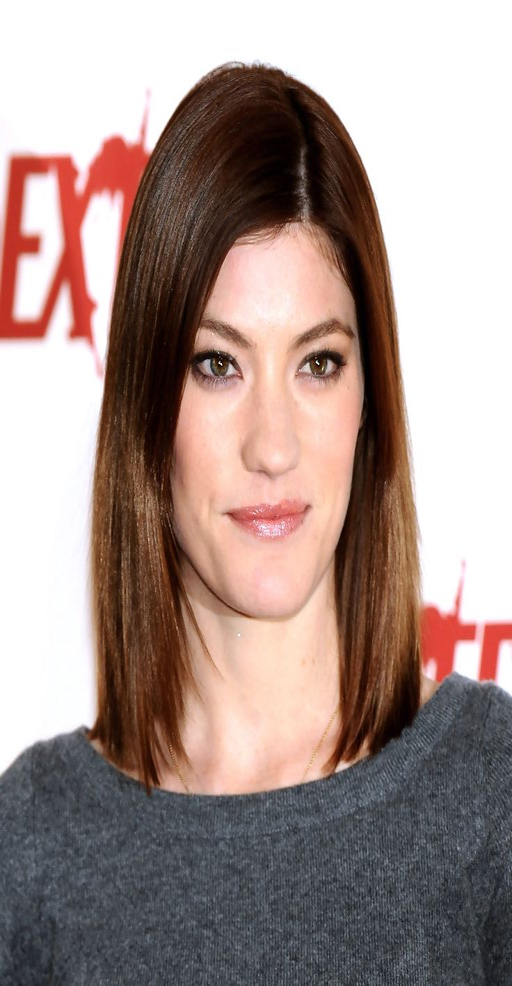
actor - another picture of the hair color i want next .